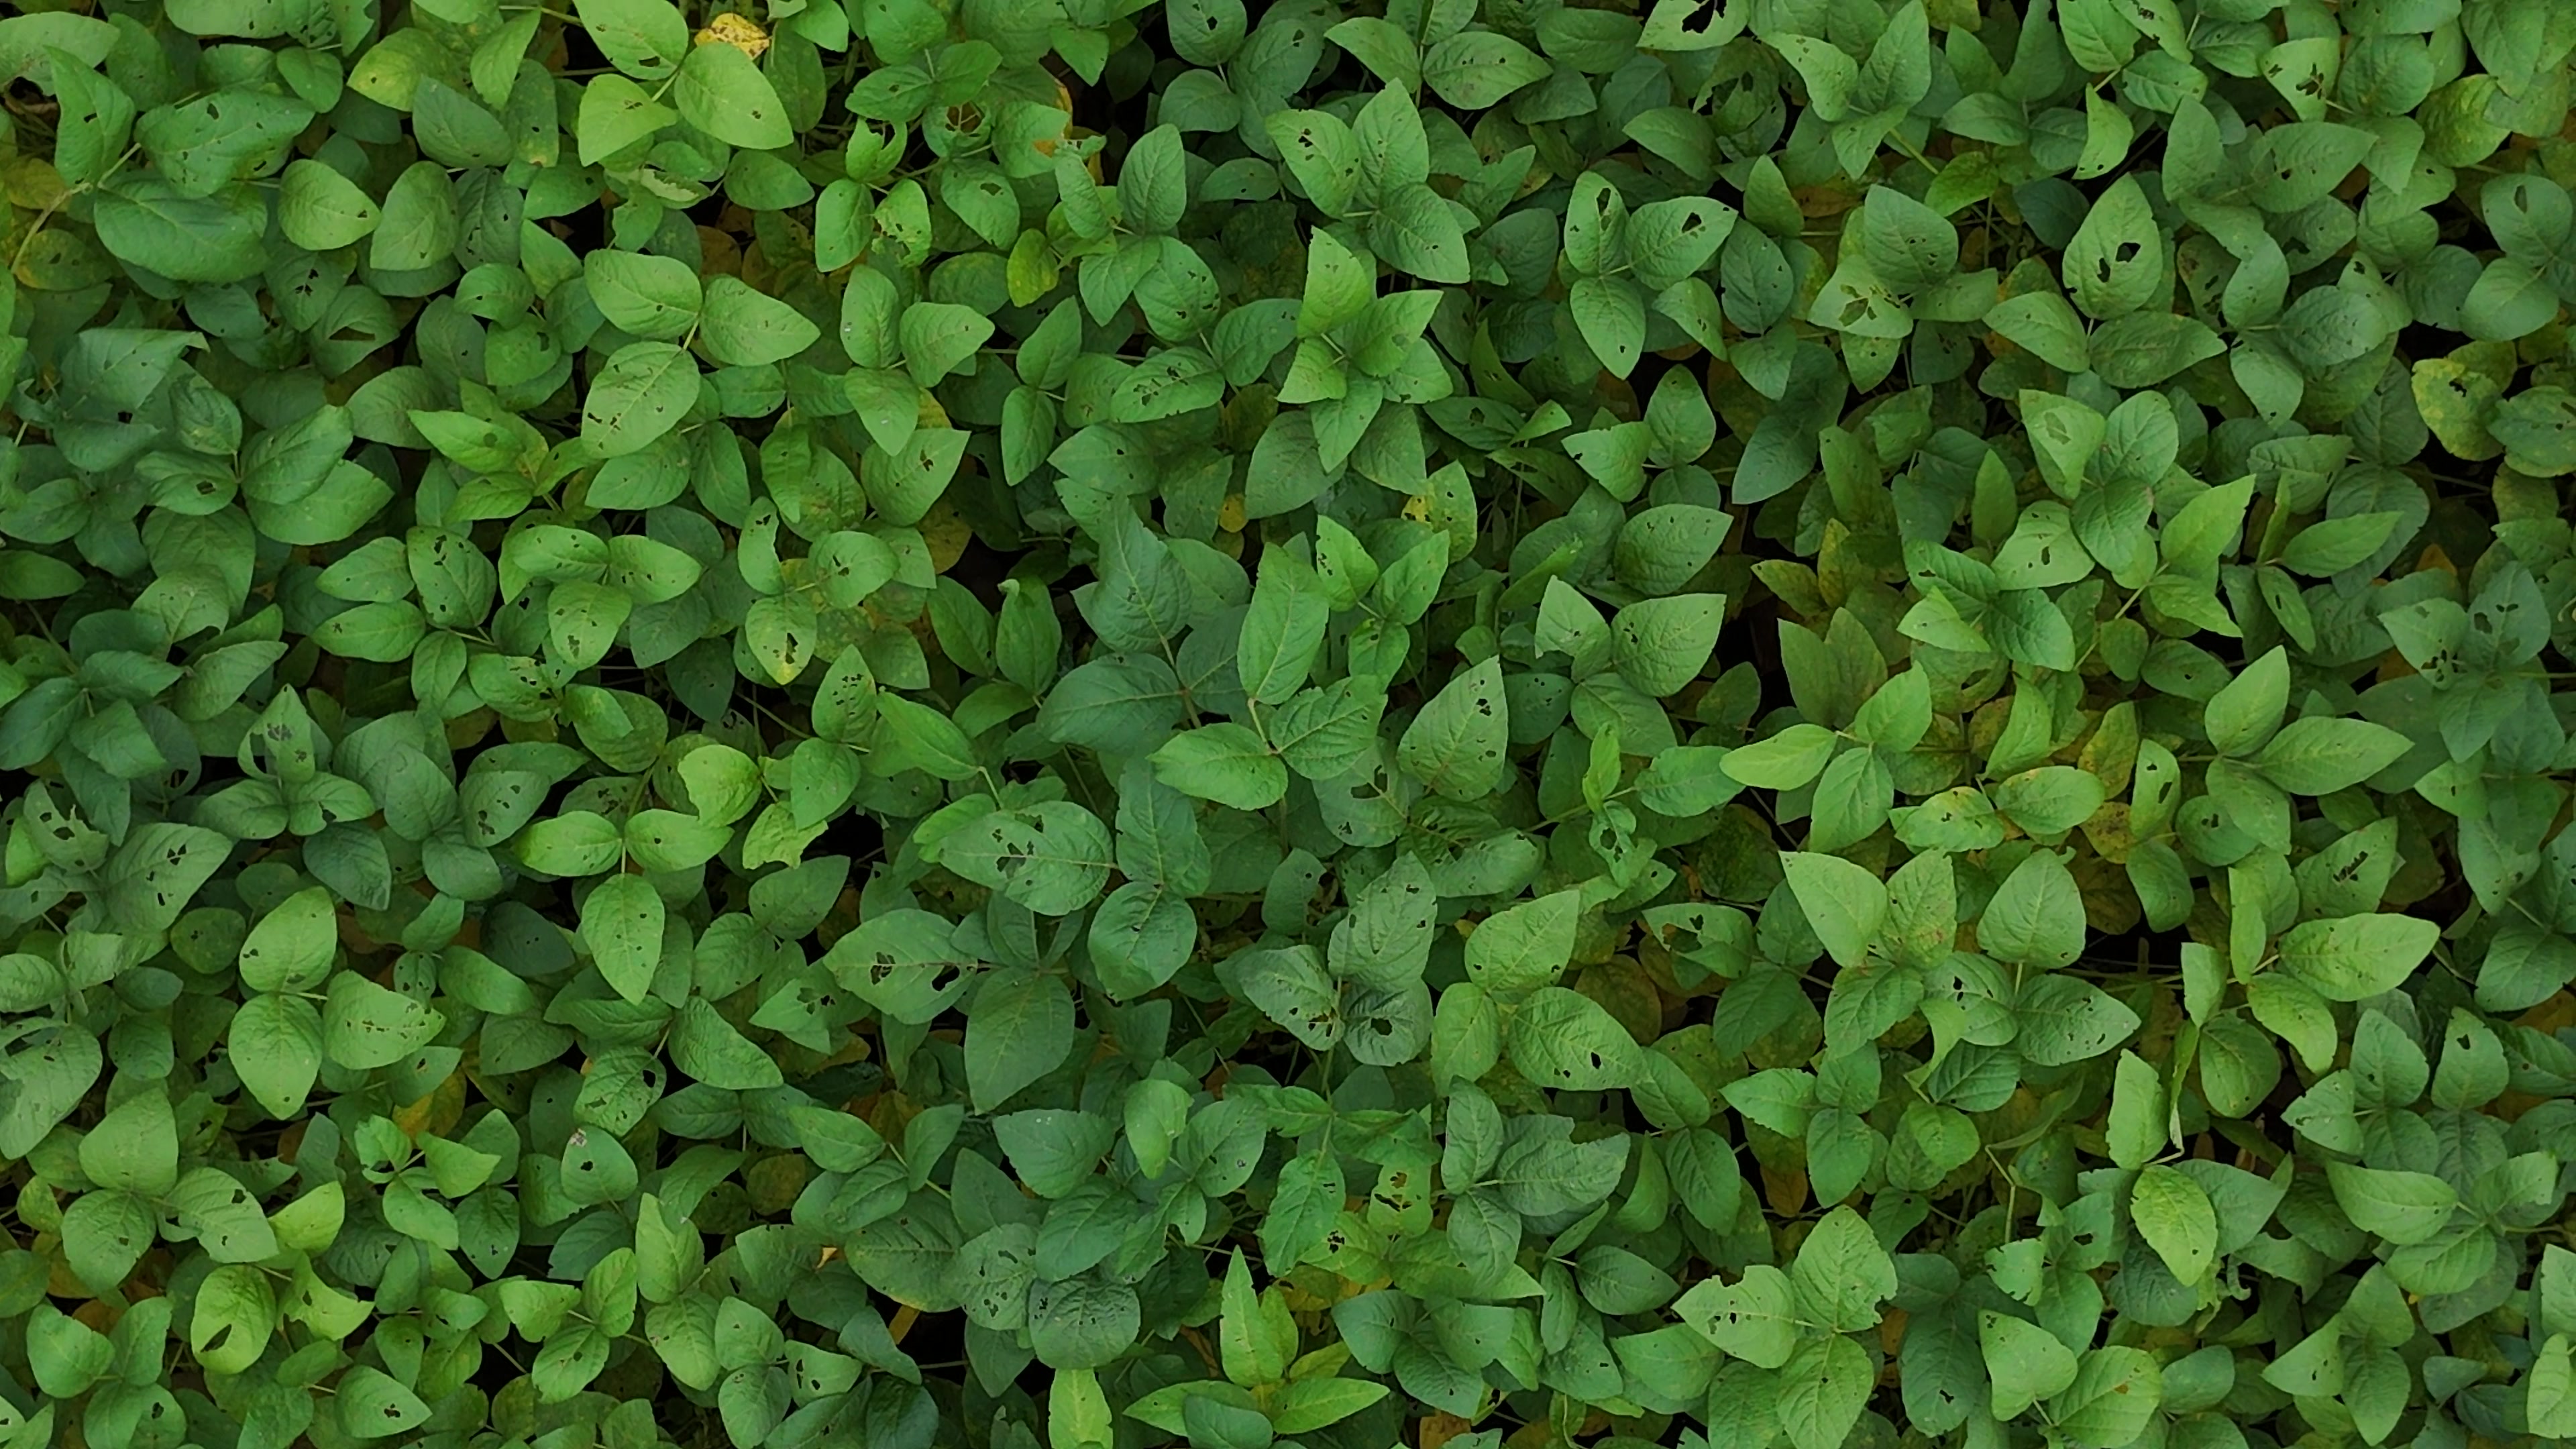
Label: Mosaic